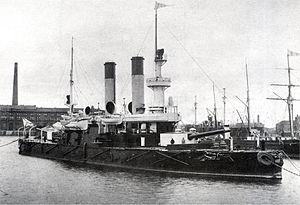
L’Amiral Ouchakov est un cuirassé de défense côtière de la Marine impériale de Russie. Il dut son nom à l'amiral Fiodor Fiodorovitch Ouchakov. L’Amiral Ouchakov appartenait à une sous-classe de navires de ligne. Deux sisters-ships furent construits sur le même modèle : l’Amiral Seniavine, l’Amiral général Apraxine. Ces navires furent construits pour combattre les Suédois en mer Baltique. Lors de la Guerre russo-japonaise, au soir de la seconde journée de la bataille de Tsushima il est sabordé.